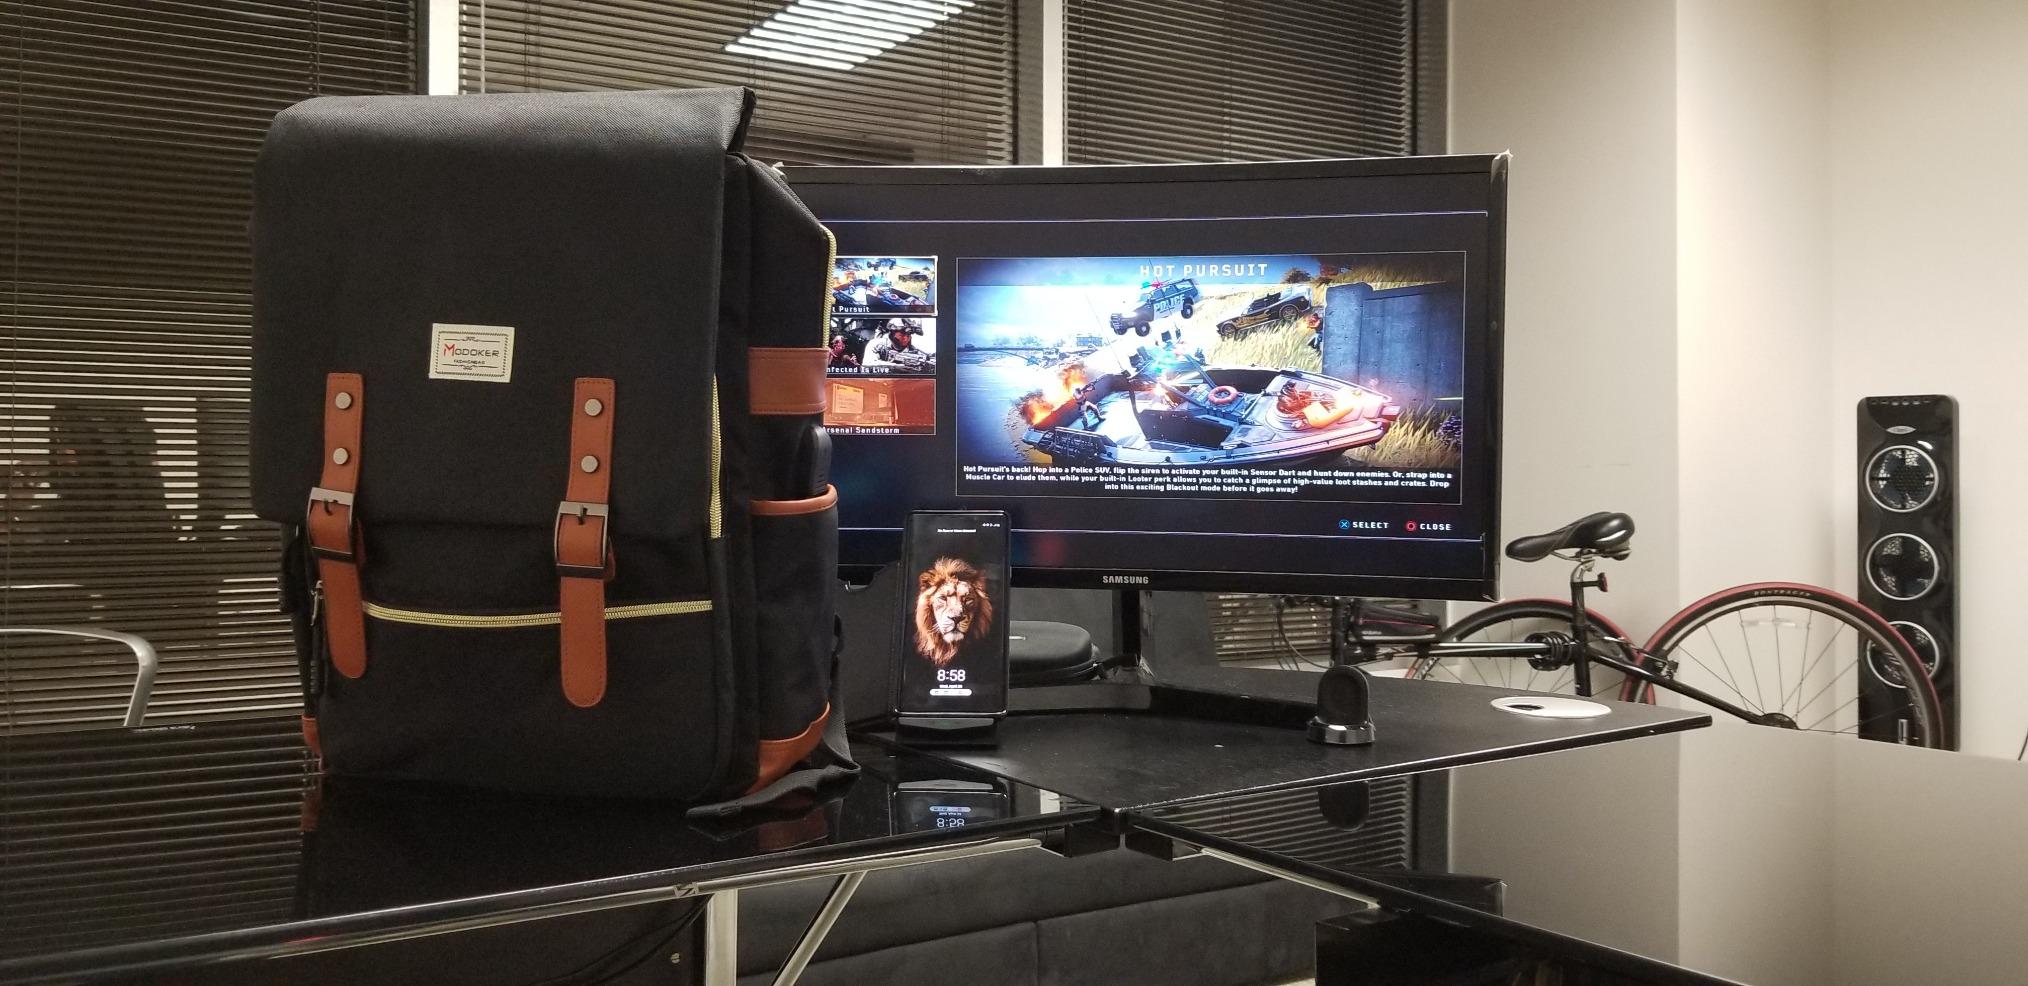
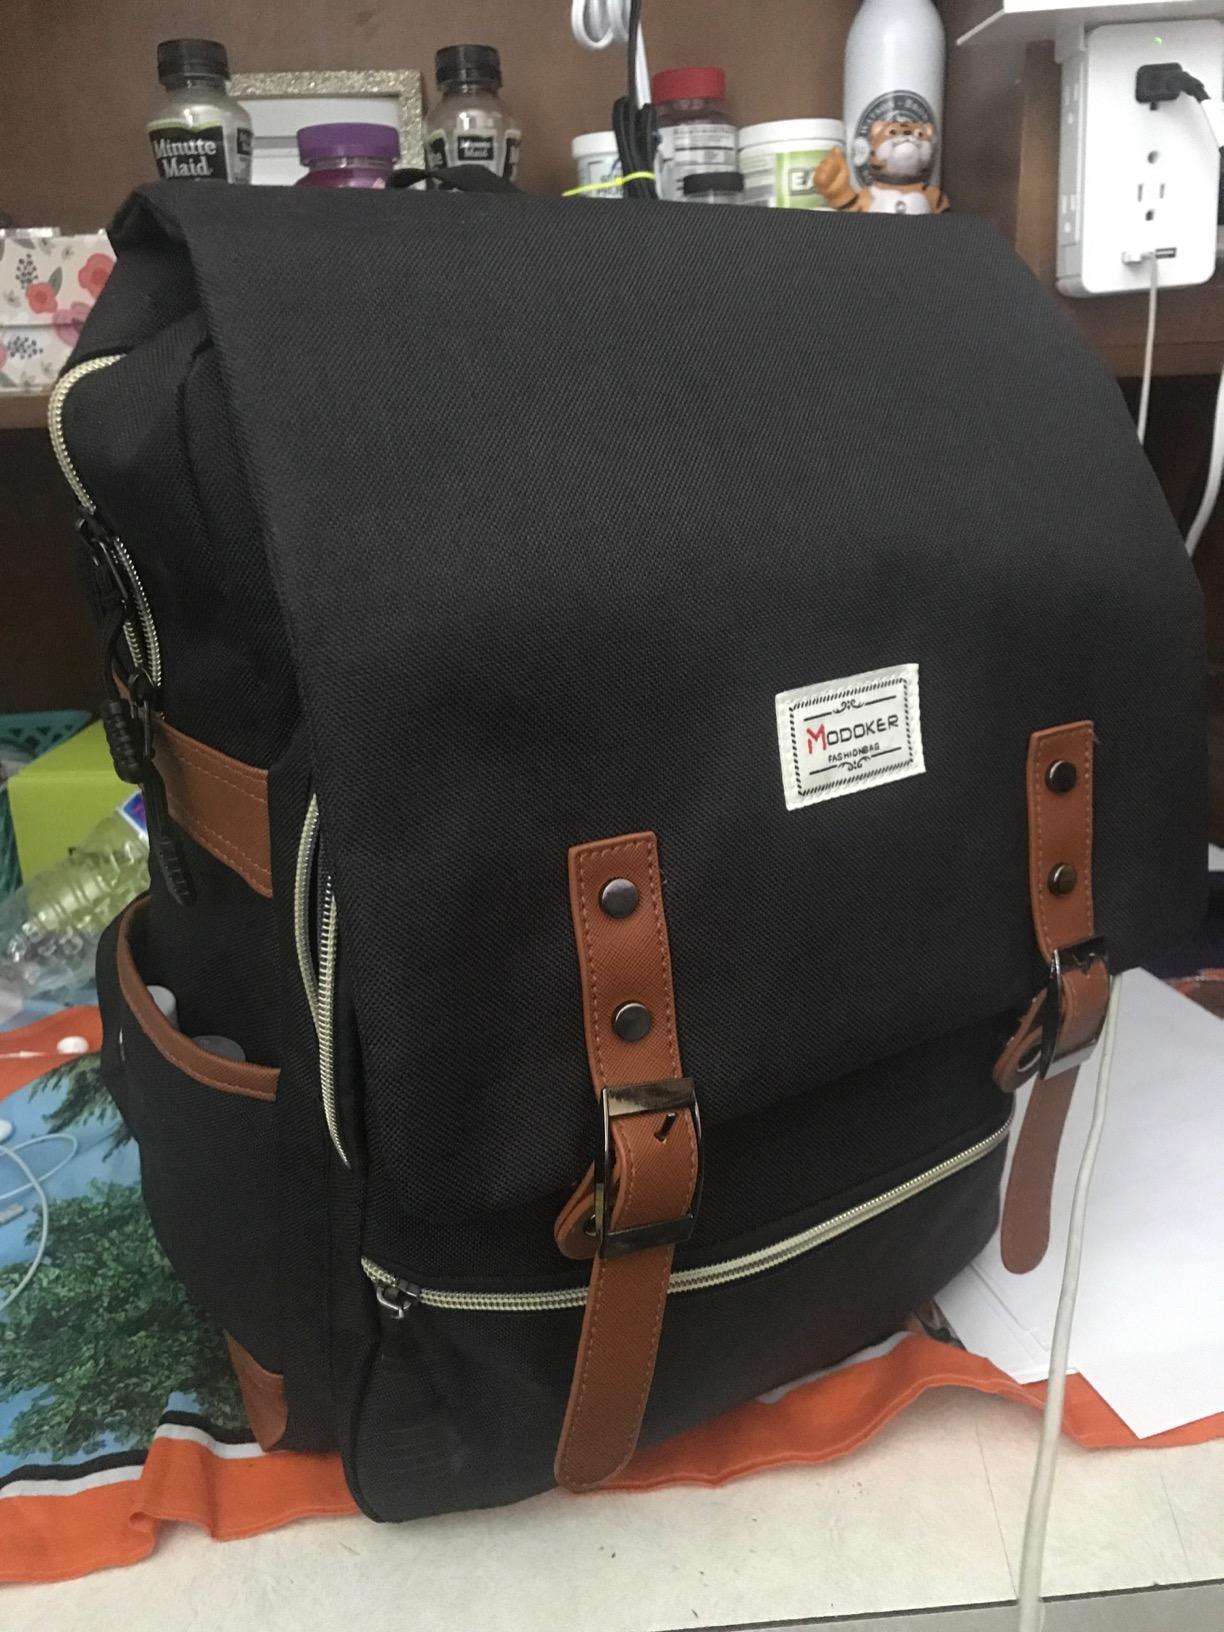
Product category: bag
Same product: yes